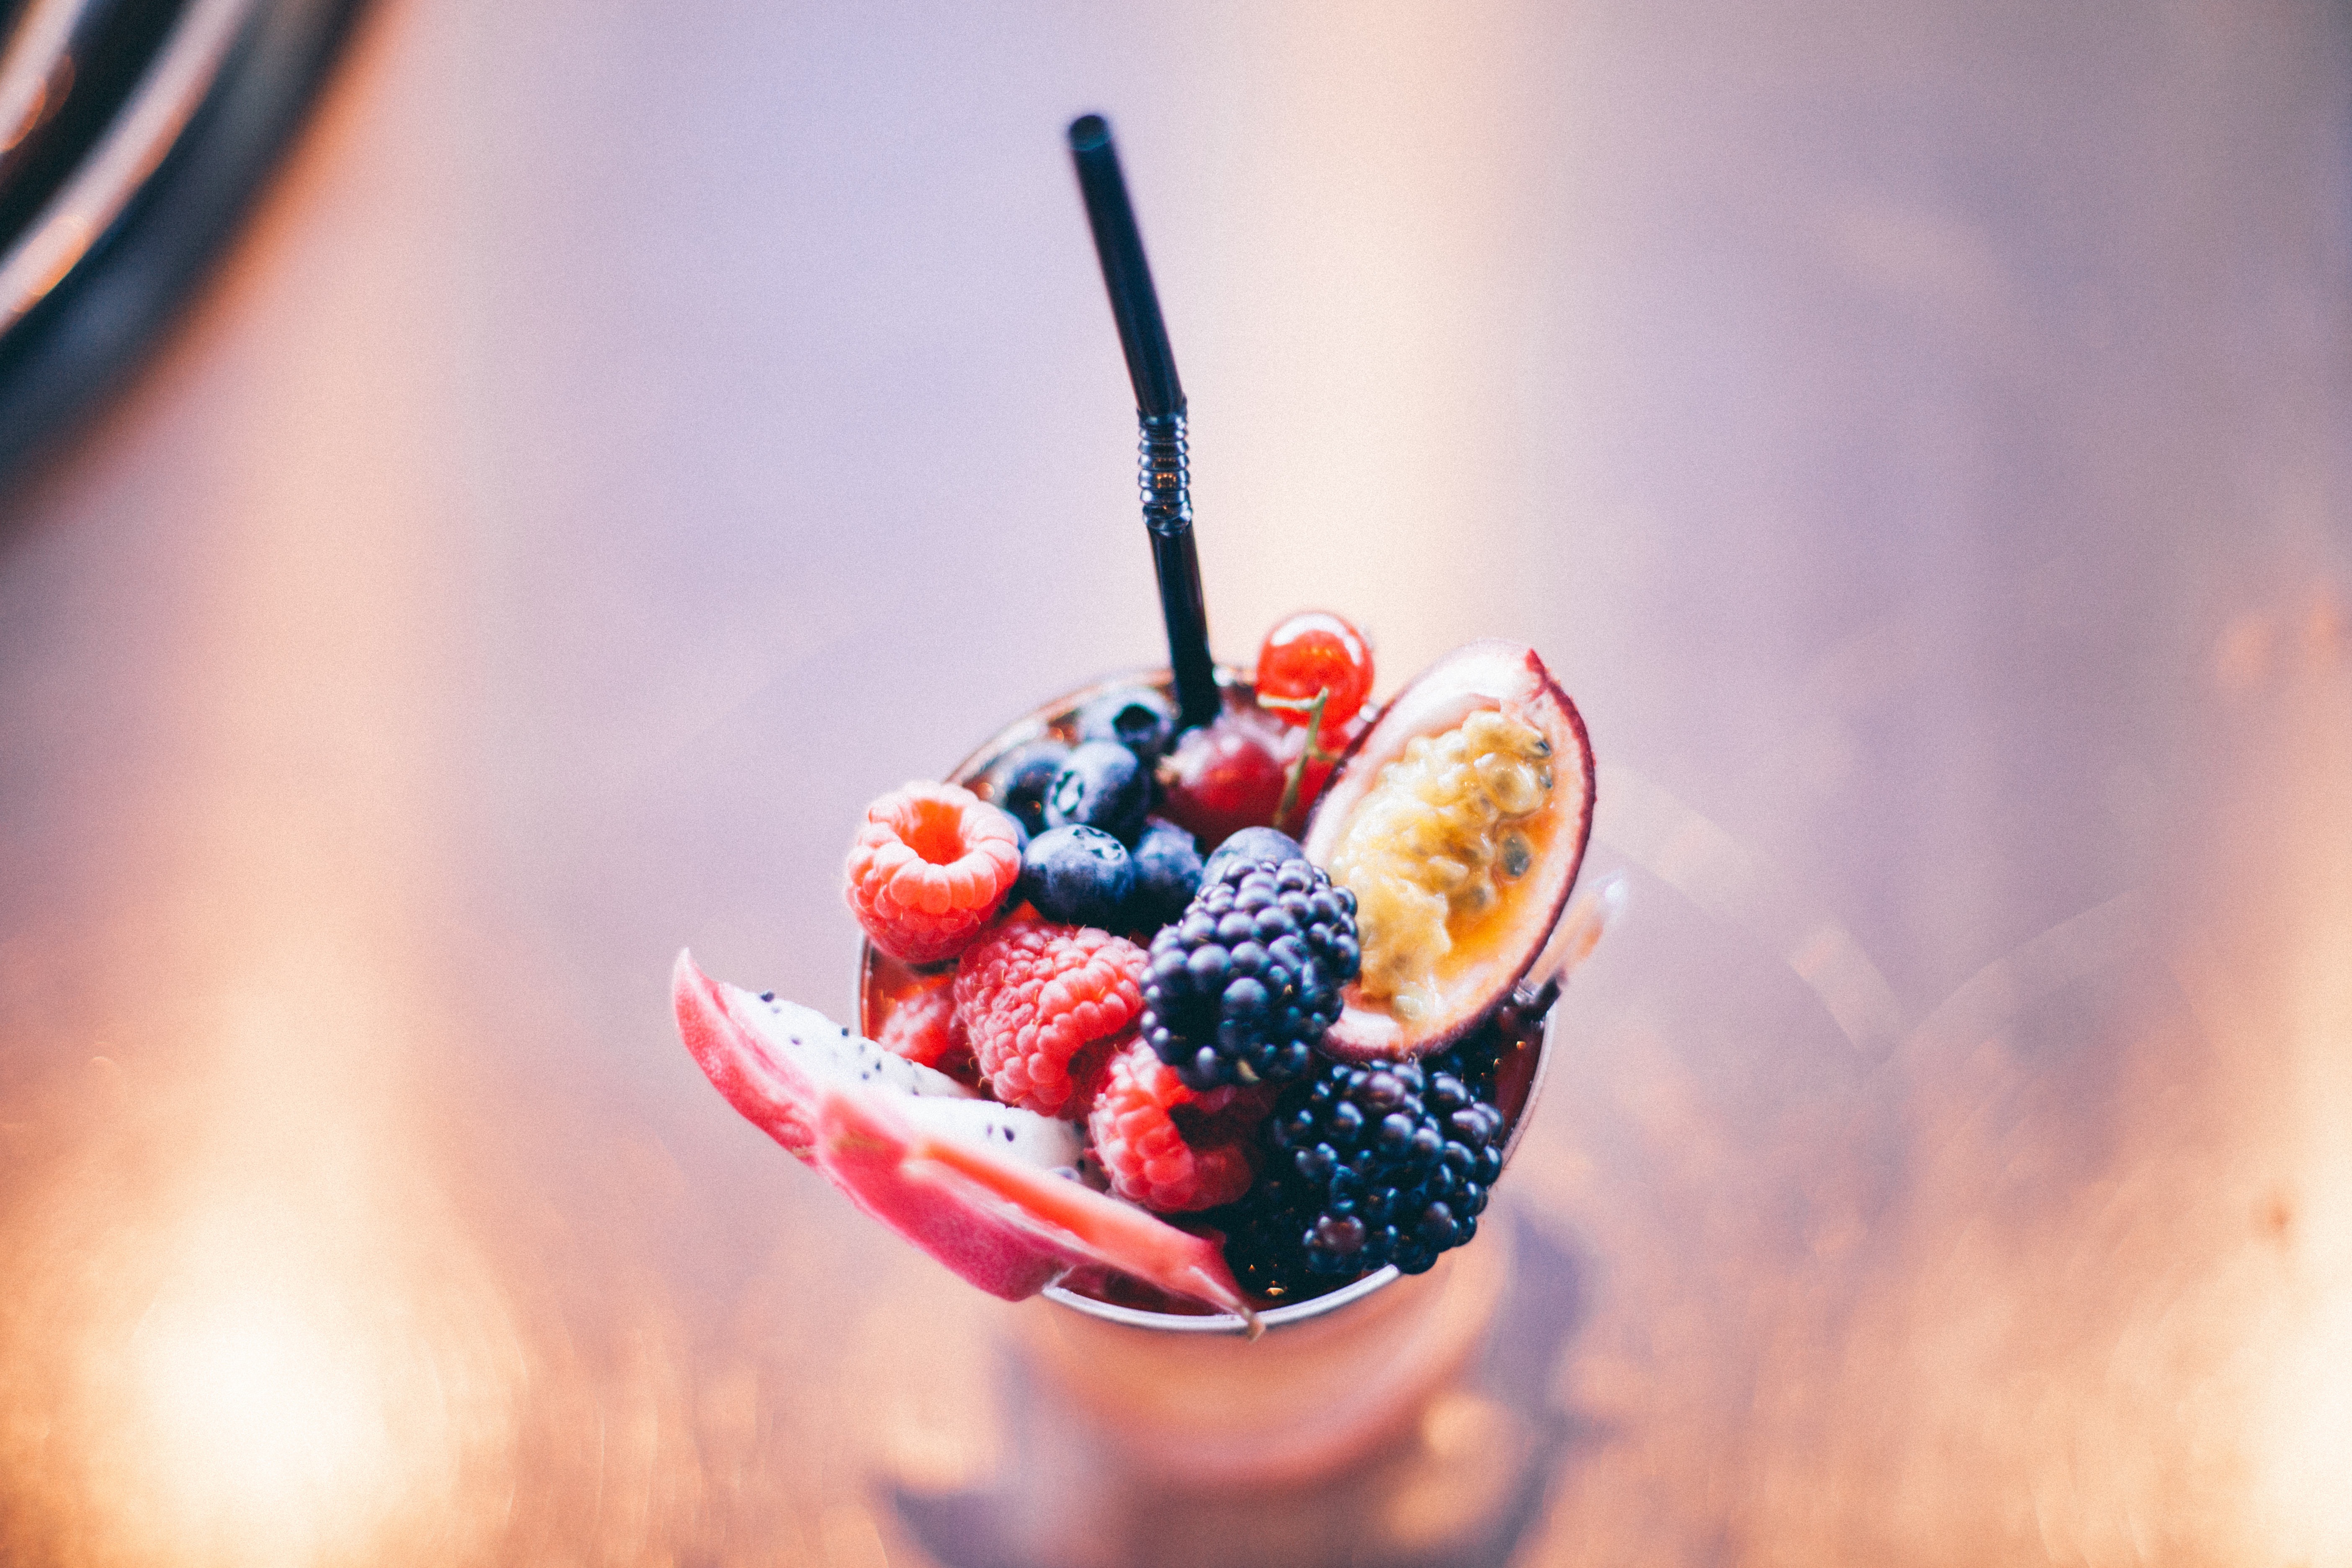
plant, fruit, berry, flower, meal, food, red, produce, drink, breakfast, dessert, close up, blueberries, raspberries, fruits, sweetness, blackberries, macro photography, flavor